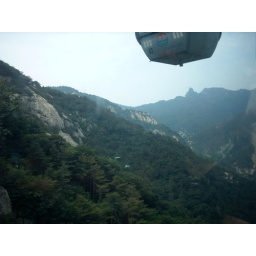
Cable car trip into the mountains near Taishan, easternmost of five holy moutains of Daoism.